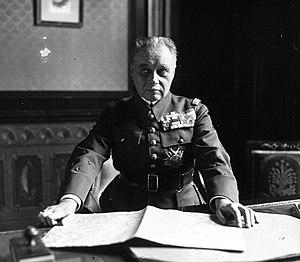
Le général Maurice Gamelin en 1936.Čeština: Francouzský generál Maurice Gamelin v roce 1936.
Le Grand Quartier général est une structure de commandement des forces terrestres françaises, mise en place le 28 août 1939, peu avant le début de la Seconde Guerre mondiale. Cette structure a fonctionné jusqu'au 1ᵉʳ juillet 1940, peu après l'armistice du 22 juin 1940.
Le plan Dyle est un plan stratégique français au début de la Seconde Guerre mondiale prévoyant une intervention militaire en Belgique en cas d'invasion de ce royaume par les forces armées allemandes. Ce cas se produit le 10 mai 1940 et le plan est appliqué sous sa forme Dyle–Bréda étendant l'intervention franco-britannique aux Pays-Bas.